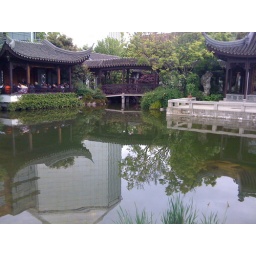
in the center of a downtown office building area, there is the beautiful, walled Chinese Gardens.